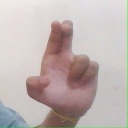
अक्षर: आ